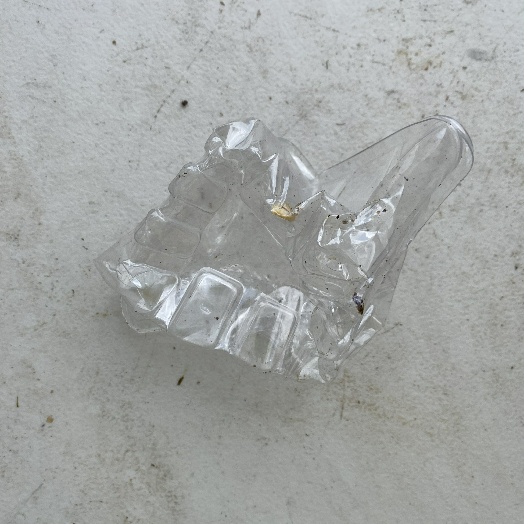
Label: plastics